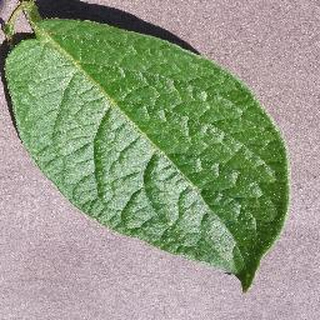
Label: healthy_potato